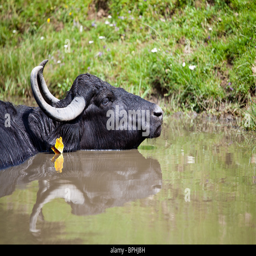
buffalo resting in the water in a sunny summer day